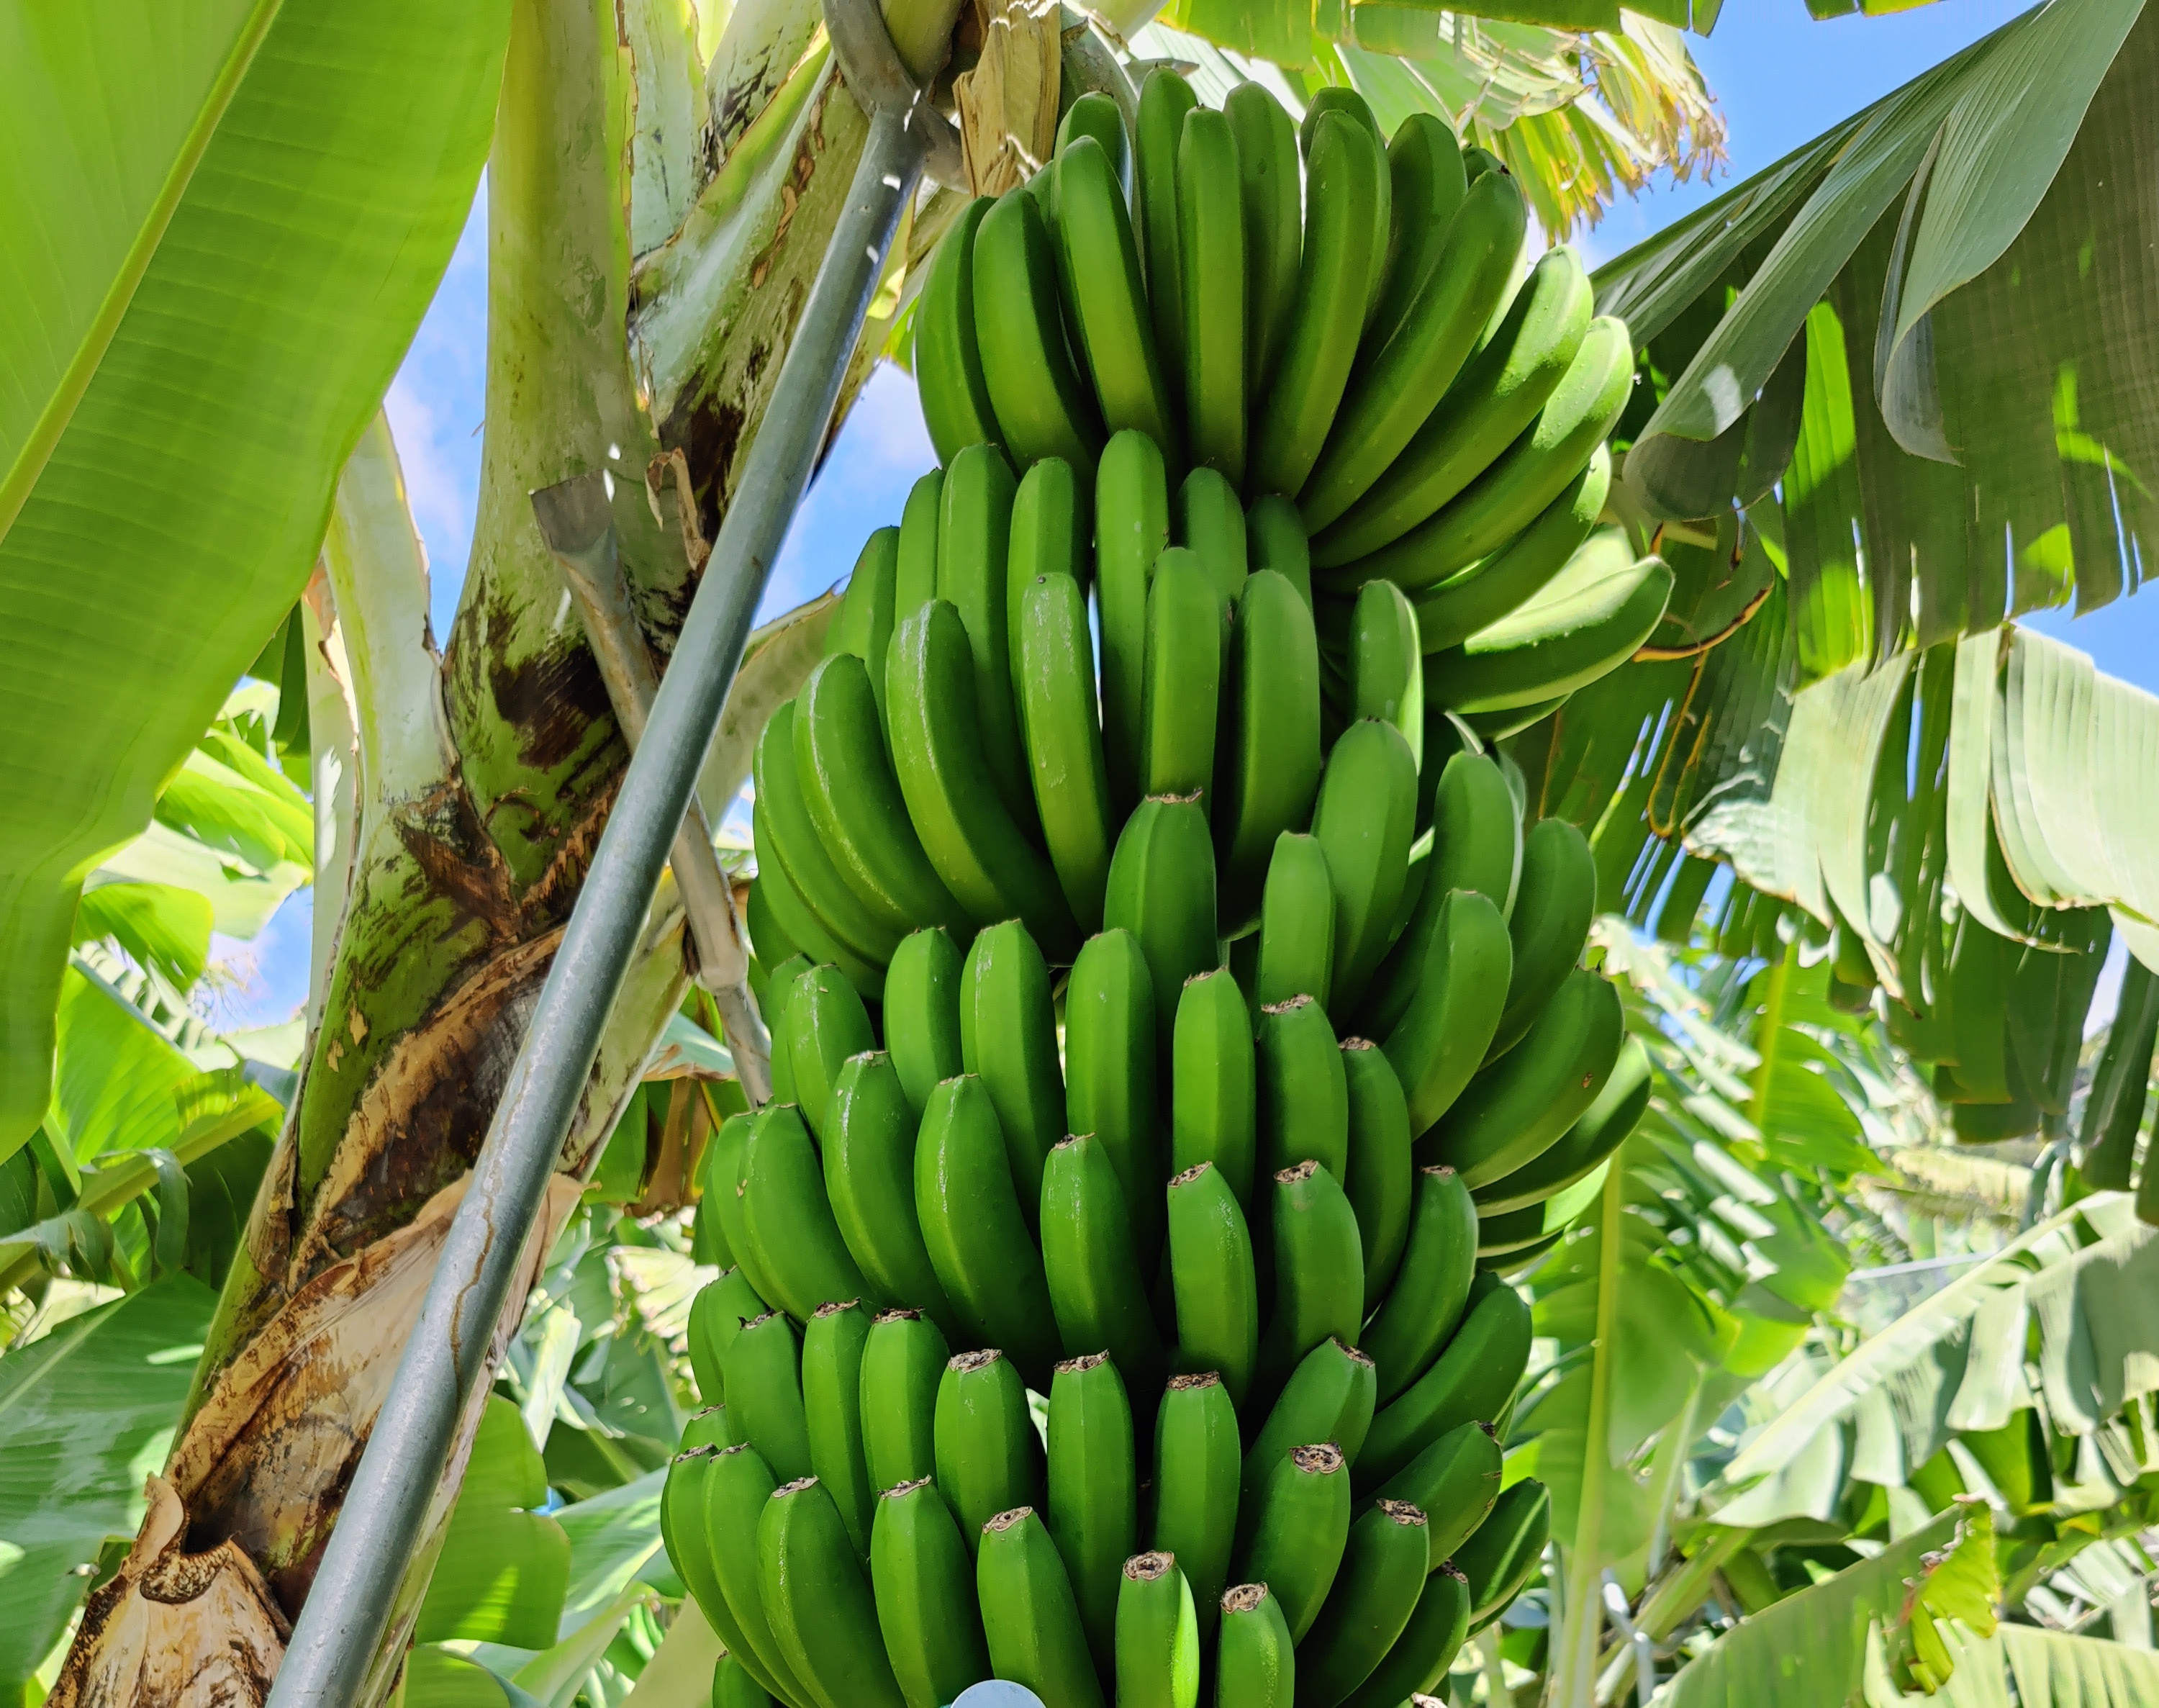
Label: Keep